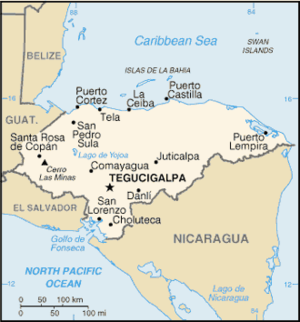
Comayagua
Comayaguas beliggenhed i Honduras
Comayagua er en by i det centrale Honduras, med et indbyggertal på cirka 60.000. Byen er hovedstad i et departement af samme navn.